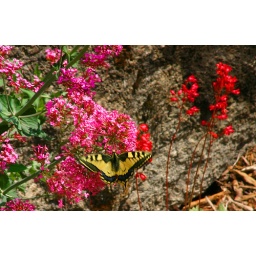
A butterfly on some flowers outside a castle in a little town outside Nantes.